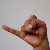
The image shows a hand gesture representing the letter 'J' in Indian Sign Language.